Reign of Alfonso XIII

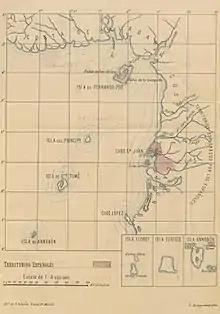
Map of the Spanish possessions in the Gulf of Guinea in 1897, before the Treaty of Paris of 1900 that would lead to the creation of Spanish Guinea, until it became independent in 1968 as Equatorial Guinea.

Besides the geopolitical and strategic reasons, the American interest for Cuba —and for Puerto Rico— was due to the growing interdependence of their respective economies —investments of American capital; 80% of the Cuban sugar exports were already going to the United States— and also to the sympathy aroused by the Cuban independence cause among the public opinion, especially after the sensationalist press aired the brutal repression exercised by Weyler and started an anti-Spanish campaign asking for the intervention of the American army on the side of the insurrectionists. In fact, the American aid in arms and supplies canalized through the Cuban Council presided by Tomás Estrada Palma and the Cuban League "was decisive to prevent the subjugation of the Cuban guerrillas", according to Suárez Cortina. The American position was radicalized with the Republican President William McKinley, elected in November 1896, who discarded the autonomist solution admitted by his predecessor, the Democrat Grover Cleveland, and clearly opted for Cuba's independence or annexation —the American ambassador in Madrid made an offer to buy the island which was rejected by the Spanish government—. Thus, the granting of autonomy to Cuba approved by the government of Sagasta —the first experience of this type in contemporary Spanish history— did not satisfy at all the North American pretensions, nor those of the Cuban independence soldiers who continued the war.